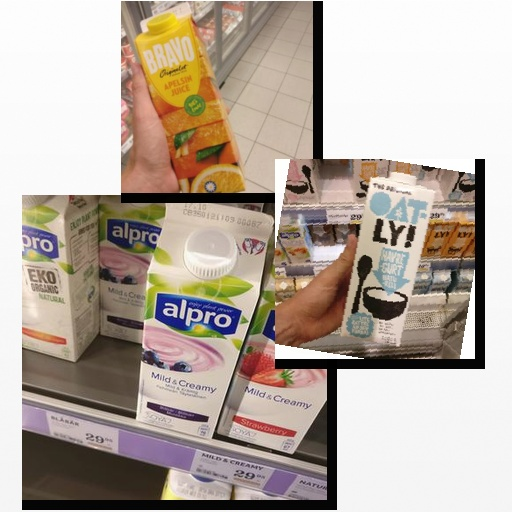
Food items: oatghurt, orange_juice, soyghurt